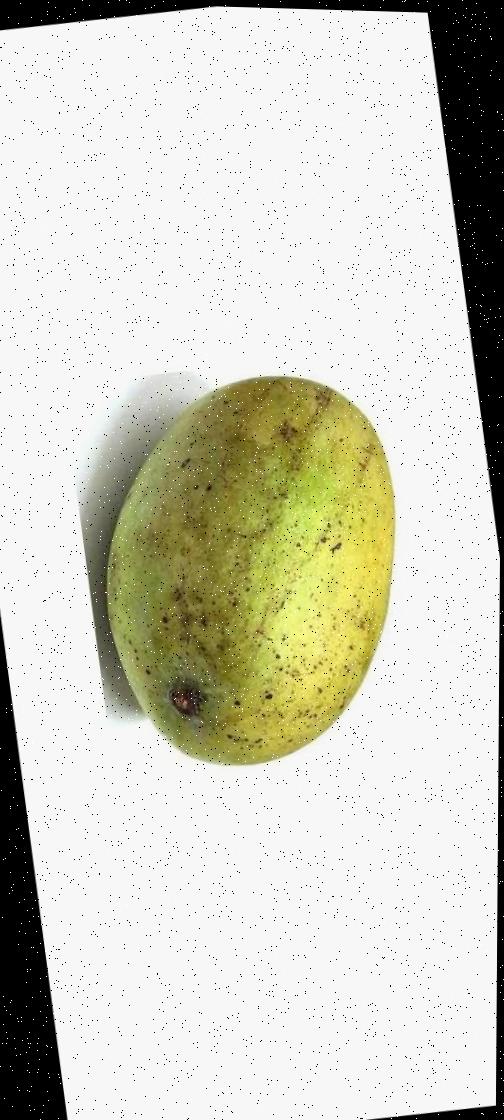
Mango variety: Fazli Shurmai